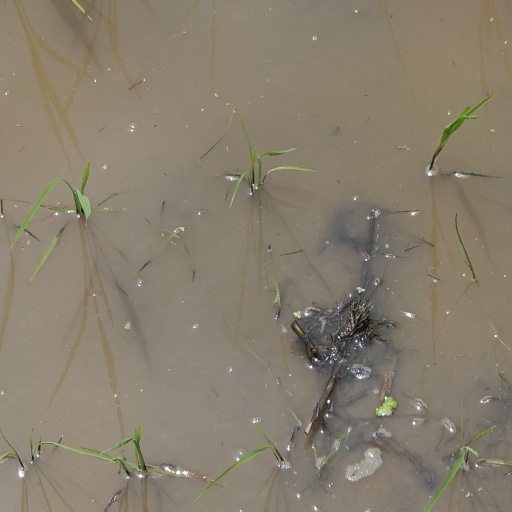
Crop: rice